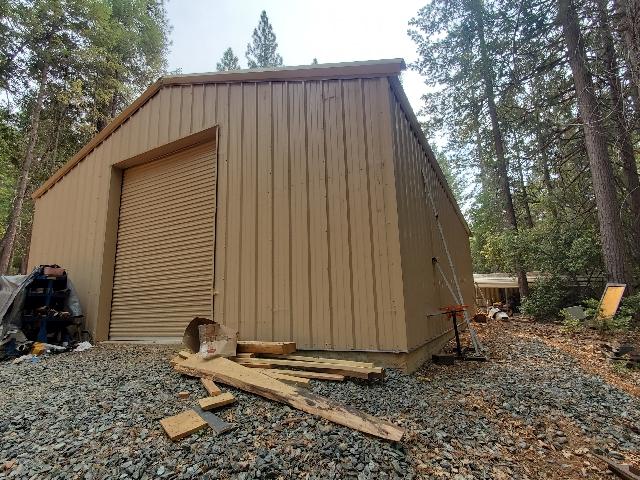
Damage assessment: no_damage